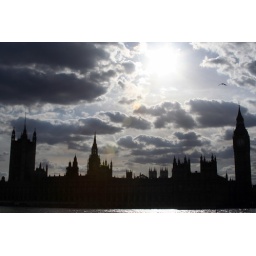
A bird flies over the Palace of Westminster, which stands in silhouette above the river Thames.